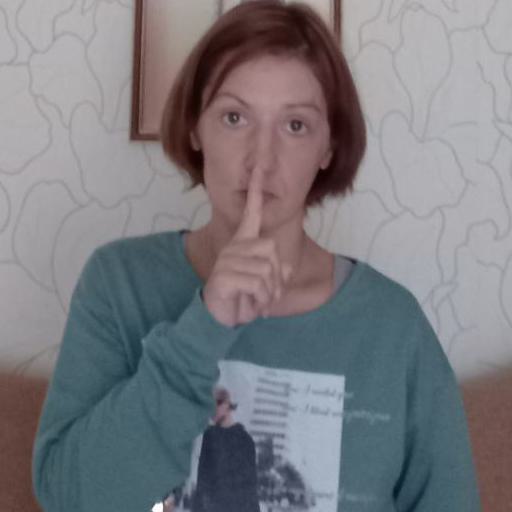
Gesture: mute